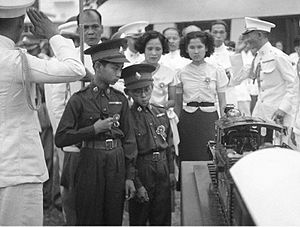
Bhumibol Adulyadej / Liv / En konges mystiske død
13-årige Kong Ananda Mahidol og ll-årige lillebror prins Bhumibol Adulyadej ser på modeltog i Bangkok, 1938
Kong Bhumibol Adulyadej, Rama IX af Thailand var den niende konge fra Thailands Chakri-dynasti. Han var søn af Mahidol Adulyadej, prins af Songkla og Srinagarindra, og han overtog tronen efter at hans bror kong Ananda Mahidols døde i 1946. Kong Bhumibol blev formelt kronet i 1950. Bhumibol Adulyadej regerede siden 9. juni 1946, og han var på tidspunktet for sin død, verdens længst siddende statsoverhoved og den længst regerende monark i Thailands historie med en regeringstid på 70 år og 126 dage.